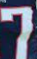
Number: 7